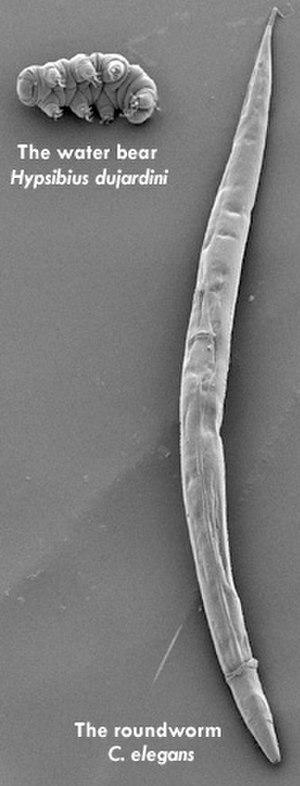
Le super-embranchement des Ecdysozoa, ou Ecdysozoaires, est un clade d'animaux représentant la division des protostomiens dont le développement s'effectue par une ou plusieurs mues cuticulaires.
Les tardigrades, parfois surnommés oursons d'eau, forment un embranchement du règne animal, regroupé avec les arthropodes et les onychophores au sein du clade des panarthropodes. Ils ont été décrits en premier par Johann August Ephraim Goeze en 1773. Leur nom, formé à partir du latin tardus gradus, est donné par Lazzaro Spallanzani en 1776. On connaît plus de 1 200 espèces, vivant dans des milieux variés et parfois très rudes, voire dans des conditions extrêmes.
Hypsibius dujardini est une espèce de tardigrades de la famille des Hypsibiidae.